Anolis carolinensis

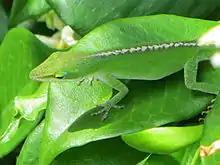
"Anolis carolinensis" on Star Jasmine, South Carolina, demonstrating camouflage

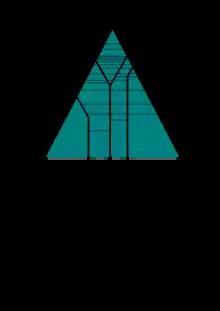
A phylogenetic model of introgressive hybridization, e.g. among "A. carolinensis" and "A. porcatus". The hybrid zone of the two species' lineages is shown in blue, with each horizontal line representing an individual introgressive event.

Colour varies from brown to green and can be changed like many other kinds of lizards, but anoles are closely related to iguanas and are not true chameleons. Although "A. carolinensis" is sometimes called an 'American chameleon', true chameleons do not naturally occur in the Americas, and "A. carolinensis" is not the only lizard currently in its area of distribution capable of changing colour. In contrast, many species of true chameleons display a greater range of color adaptation, though some can hardly change color at all.